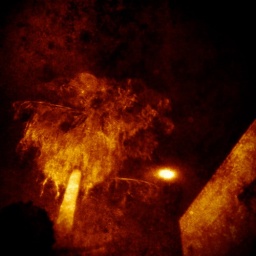
more palm trees in the night sky